History of U.S. foreign policy, 1829–1861

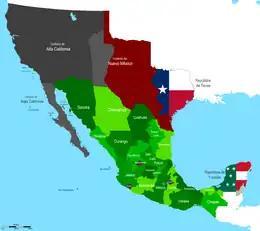
Map of Mexico in 1845, with the Republic of Texas, the Republic of Yucatan and the disputed territory between Mexico and Texas in red. Mexico claimed to own all of Texas.

Van Buren, looking to avoid a war with Great Britain, sent General Winfield Scott to the border with large discretionary powers for its protection and its peace. Scott impressed upon American citizens the need for a peaceful resolution to the crisis, and made it clear that the U.S. government would not support adventuresome Americans attacking the British. In early January 1838, the president proclaimed U.S. neutrality with regard to the Canadian independence issue, a declaration which Congress endorsed by passing a neutrality law designed to discourage the participation of American citizens in foreign conflicts.